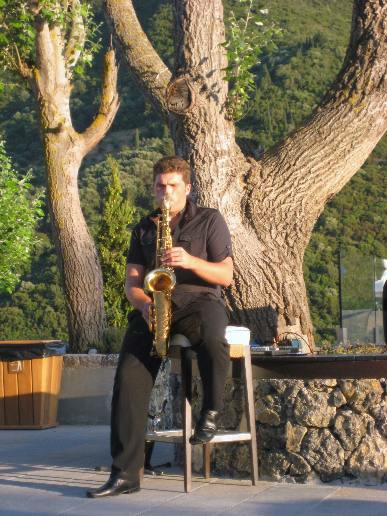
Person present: Yes